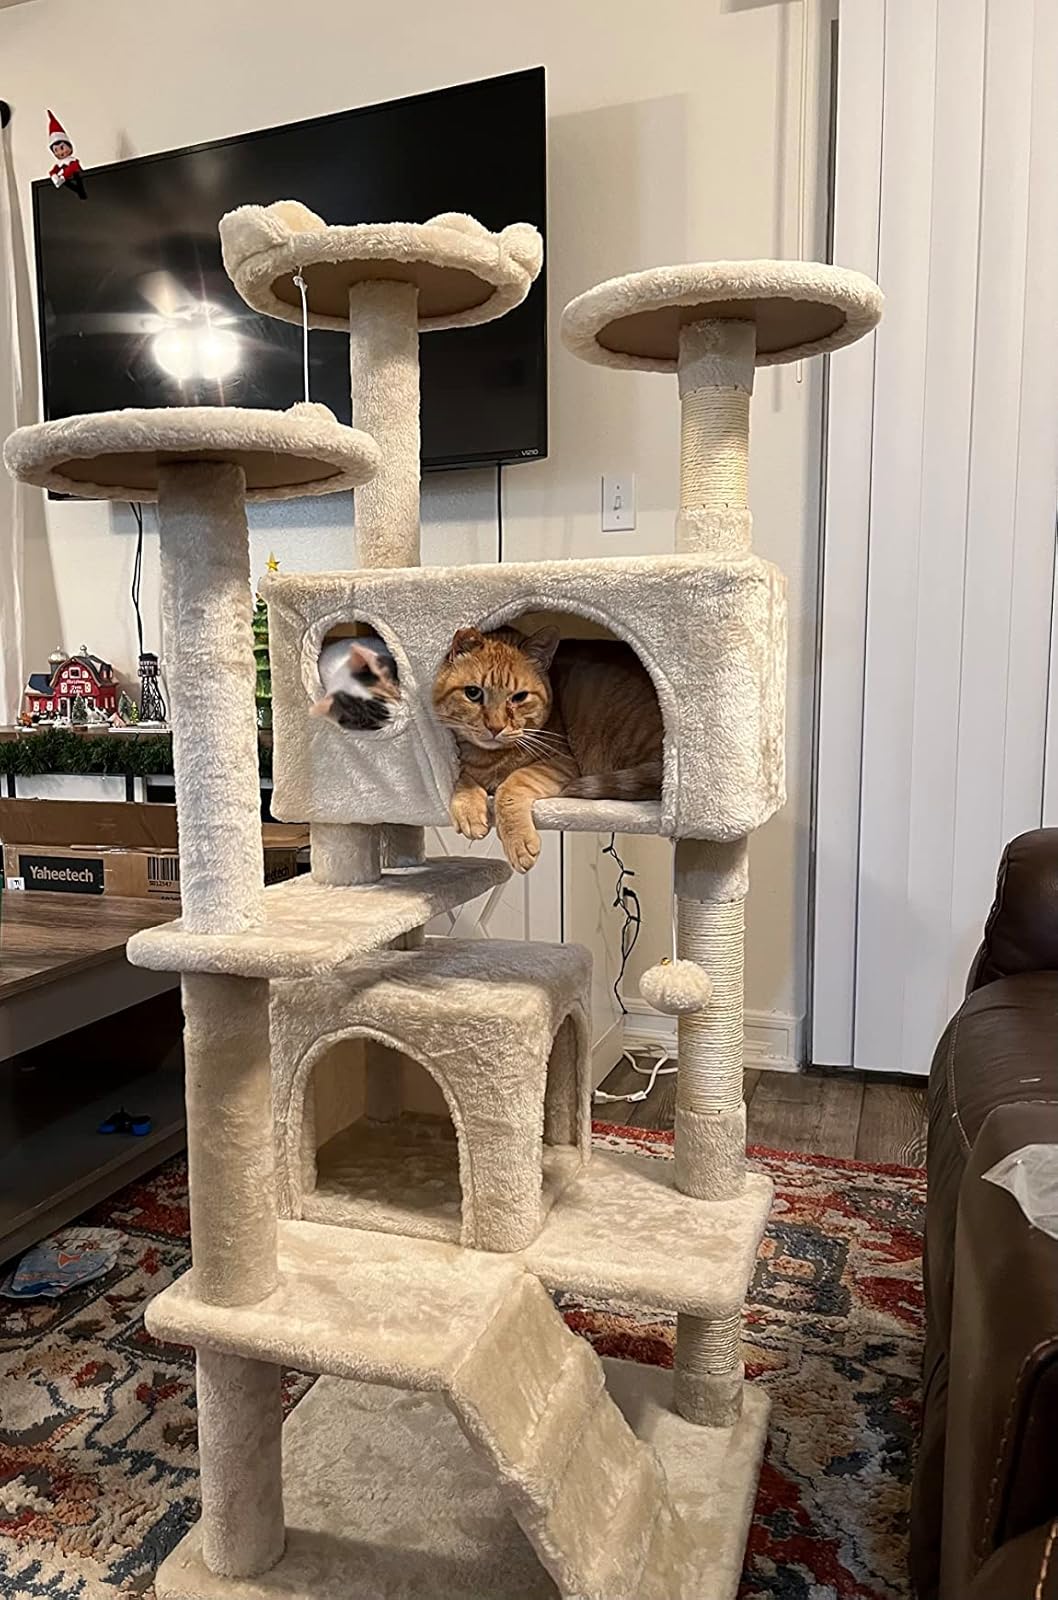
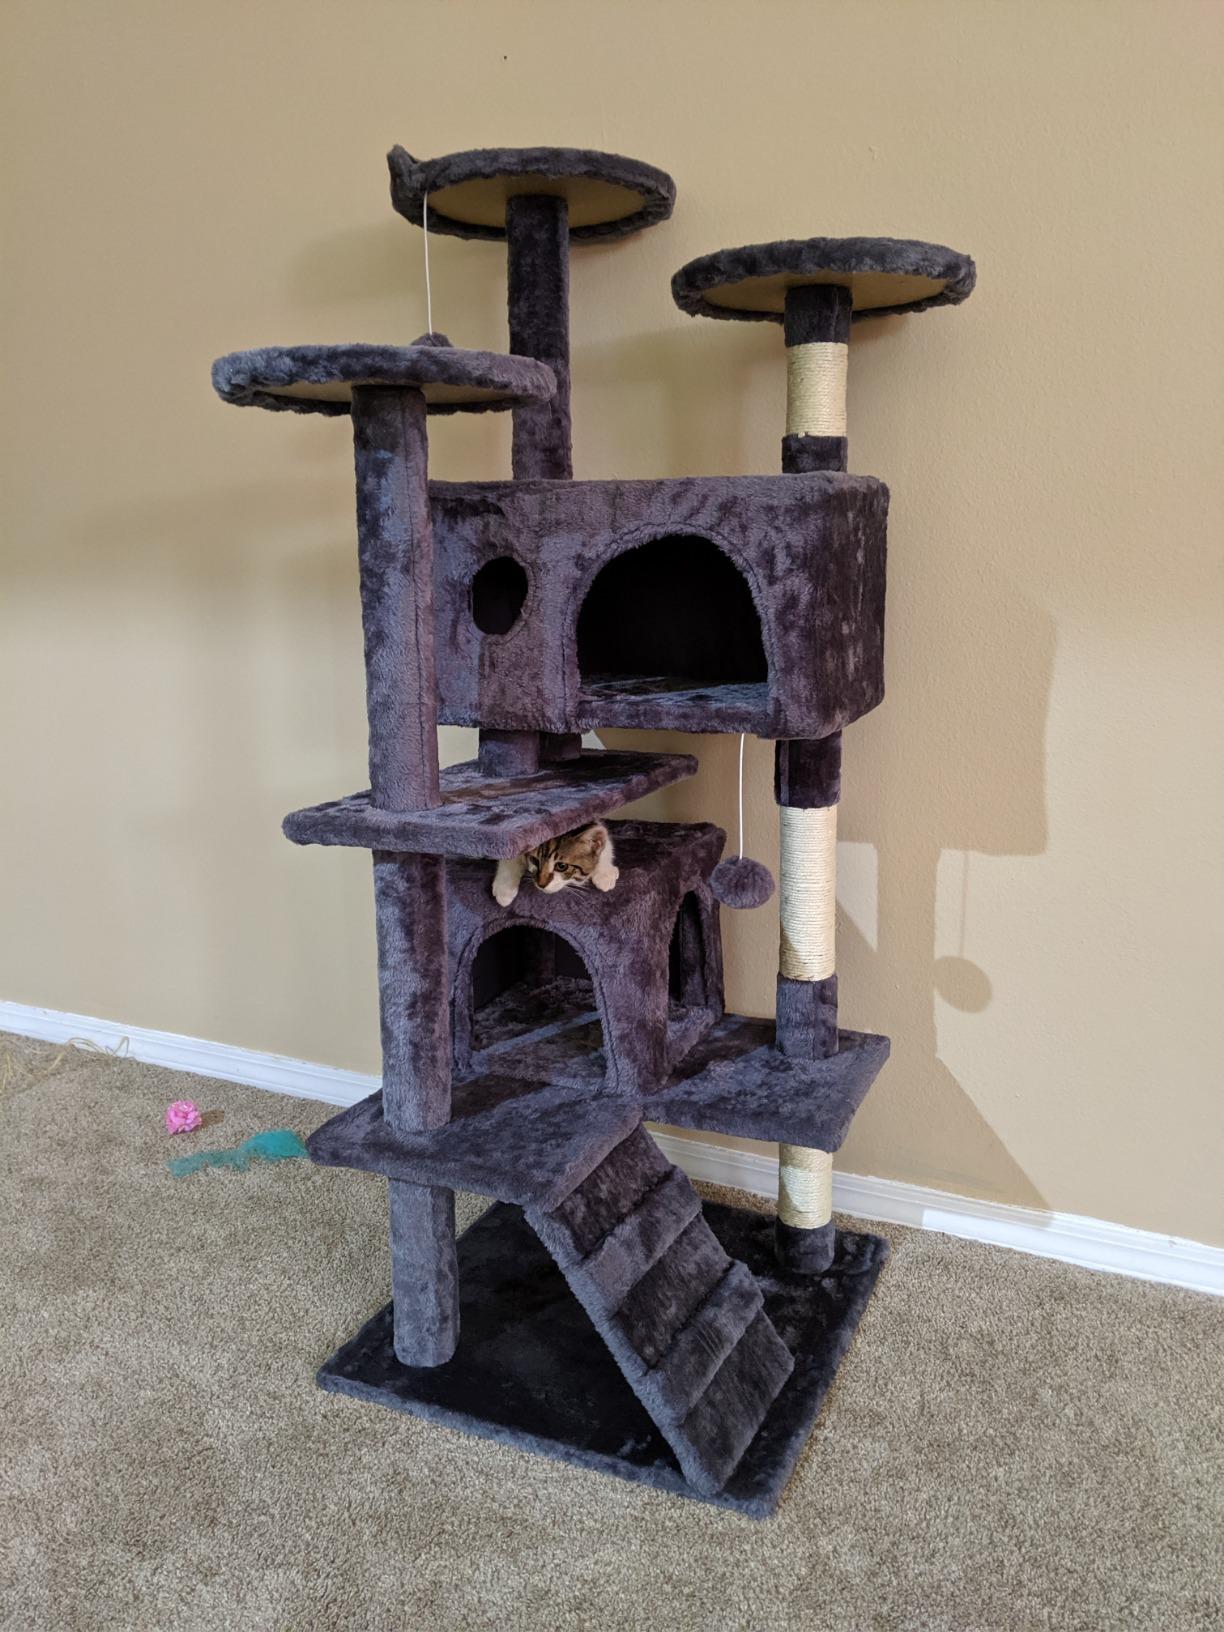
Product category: items_cat tree
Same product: no